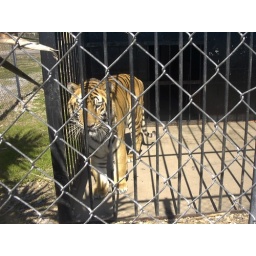
This tiger lives at the Tiger truck stop in Grosse Tete, Lousiana.